Pieter van Avont

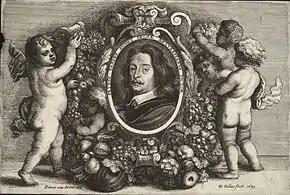
"Pieter van Avont" by Wenceslaus Hollar

From the baptisms of his children and of his friends' children it is possible to get an idea of the circle of artistic friends of van Avont. The godfathers and godmothers to his children included the painters Melchior Teniers and Frans Wouters. Catharina 't Kint was the godmother of Marie-Anne Hollar, the daughter of the printmaker Wenceslas Hollar en Margaretha Straci. Wenceslas Hollar is known to have made of his friend van Avont.